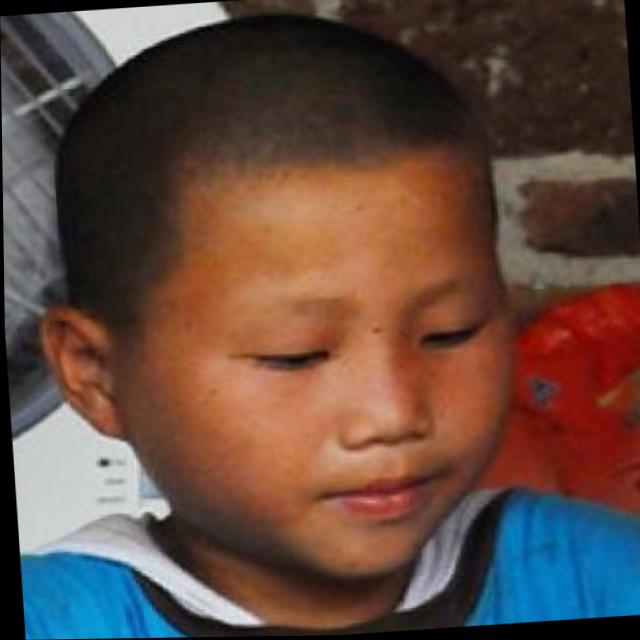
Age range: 0-12